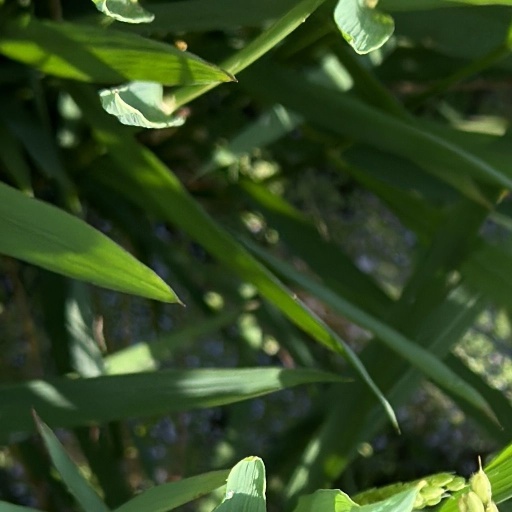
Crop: rice